Agence Nationale de l'Aviation Civile du Togo

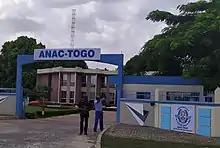
Office of ANAC Togo in Lomé

The Agence Nationale de l'Aviation Civile du Togo (ANAC-Togo, in English the National Agency of Civil Aviation of Togo) is the civil aviation authority of Togo. Its head office is in Lomé. The agency is under the supervision of the Minister of Civil Aviation but has managerial and financial autonomy.